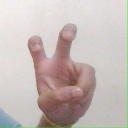
अक्षर: ई